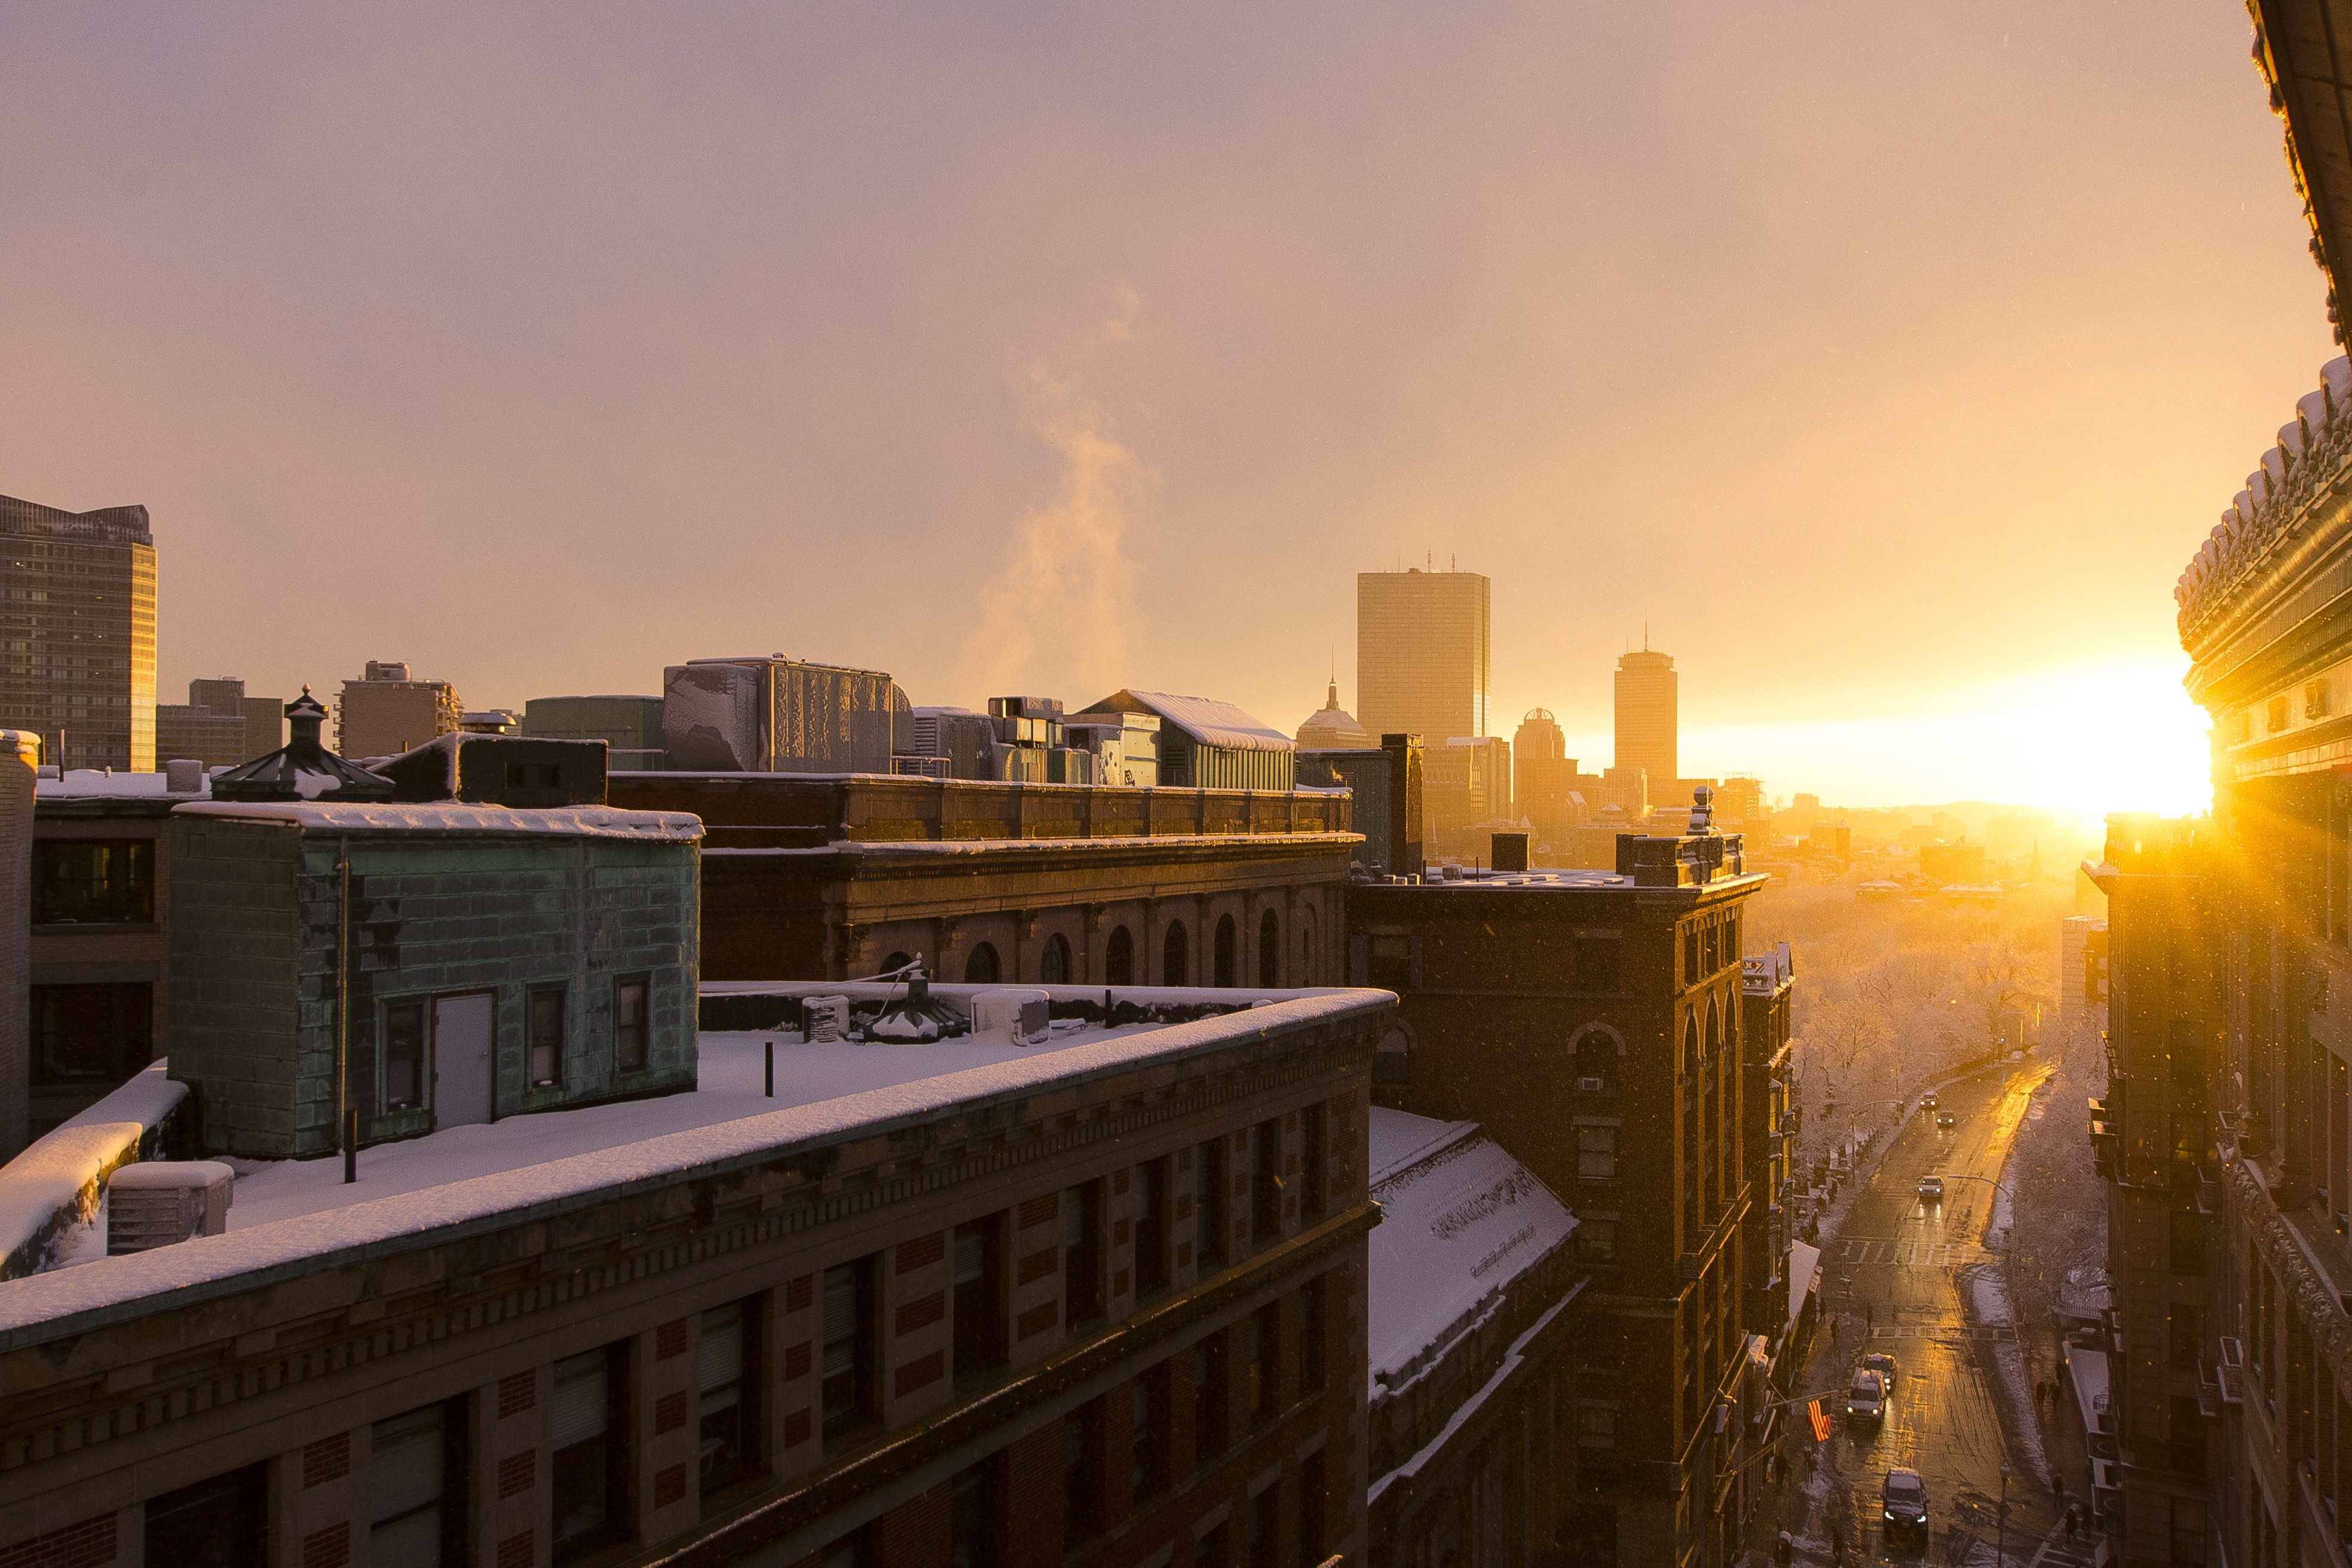
snow, sunset, skyline, night, sunlight, morning, dawn, city, skyscraper, urban, cityscape, downtown, dusk, evening, reflection, landmark, golden sky, urban area, human settlement